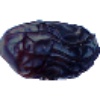
Label: Dates 1